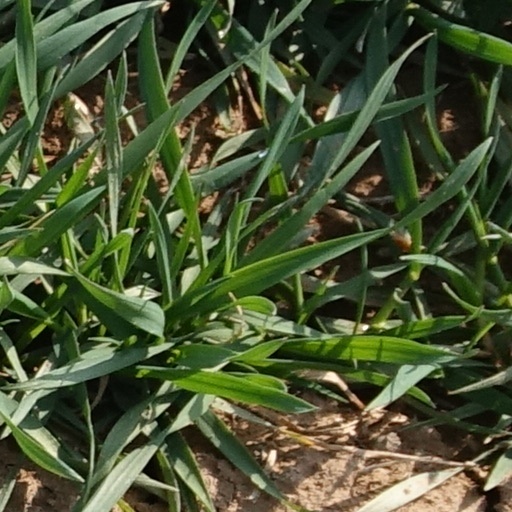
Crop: wheat